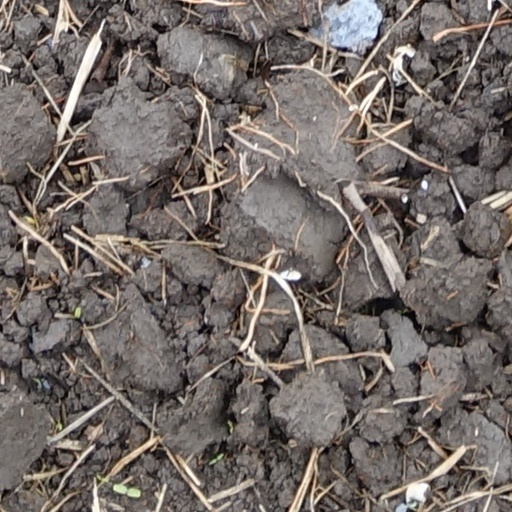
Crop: wheat